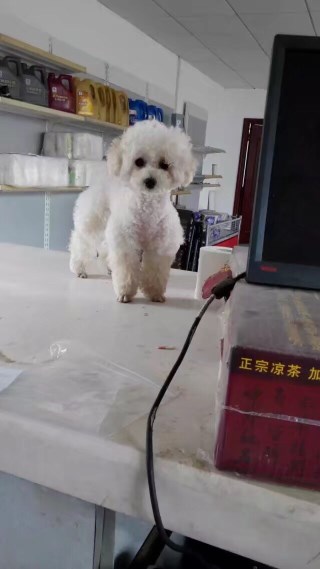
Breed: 2925-n000114-toy_poodle